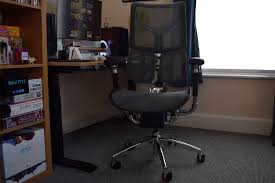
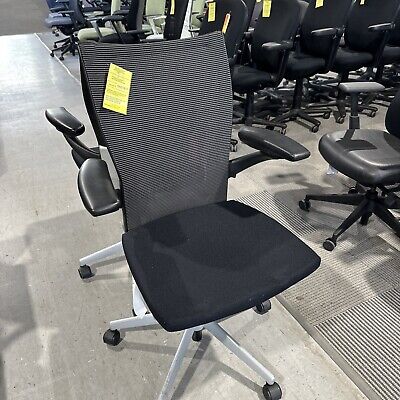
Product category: items_chair
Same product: no